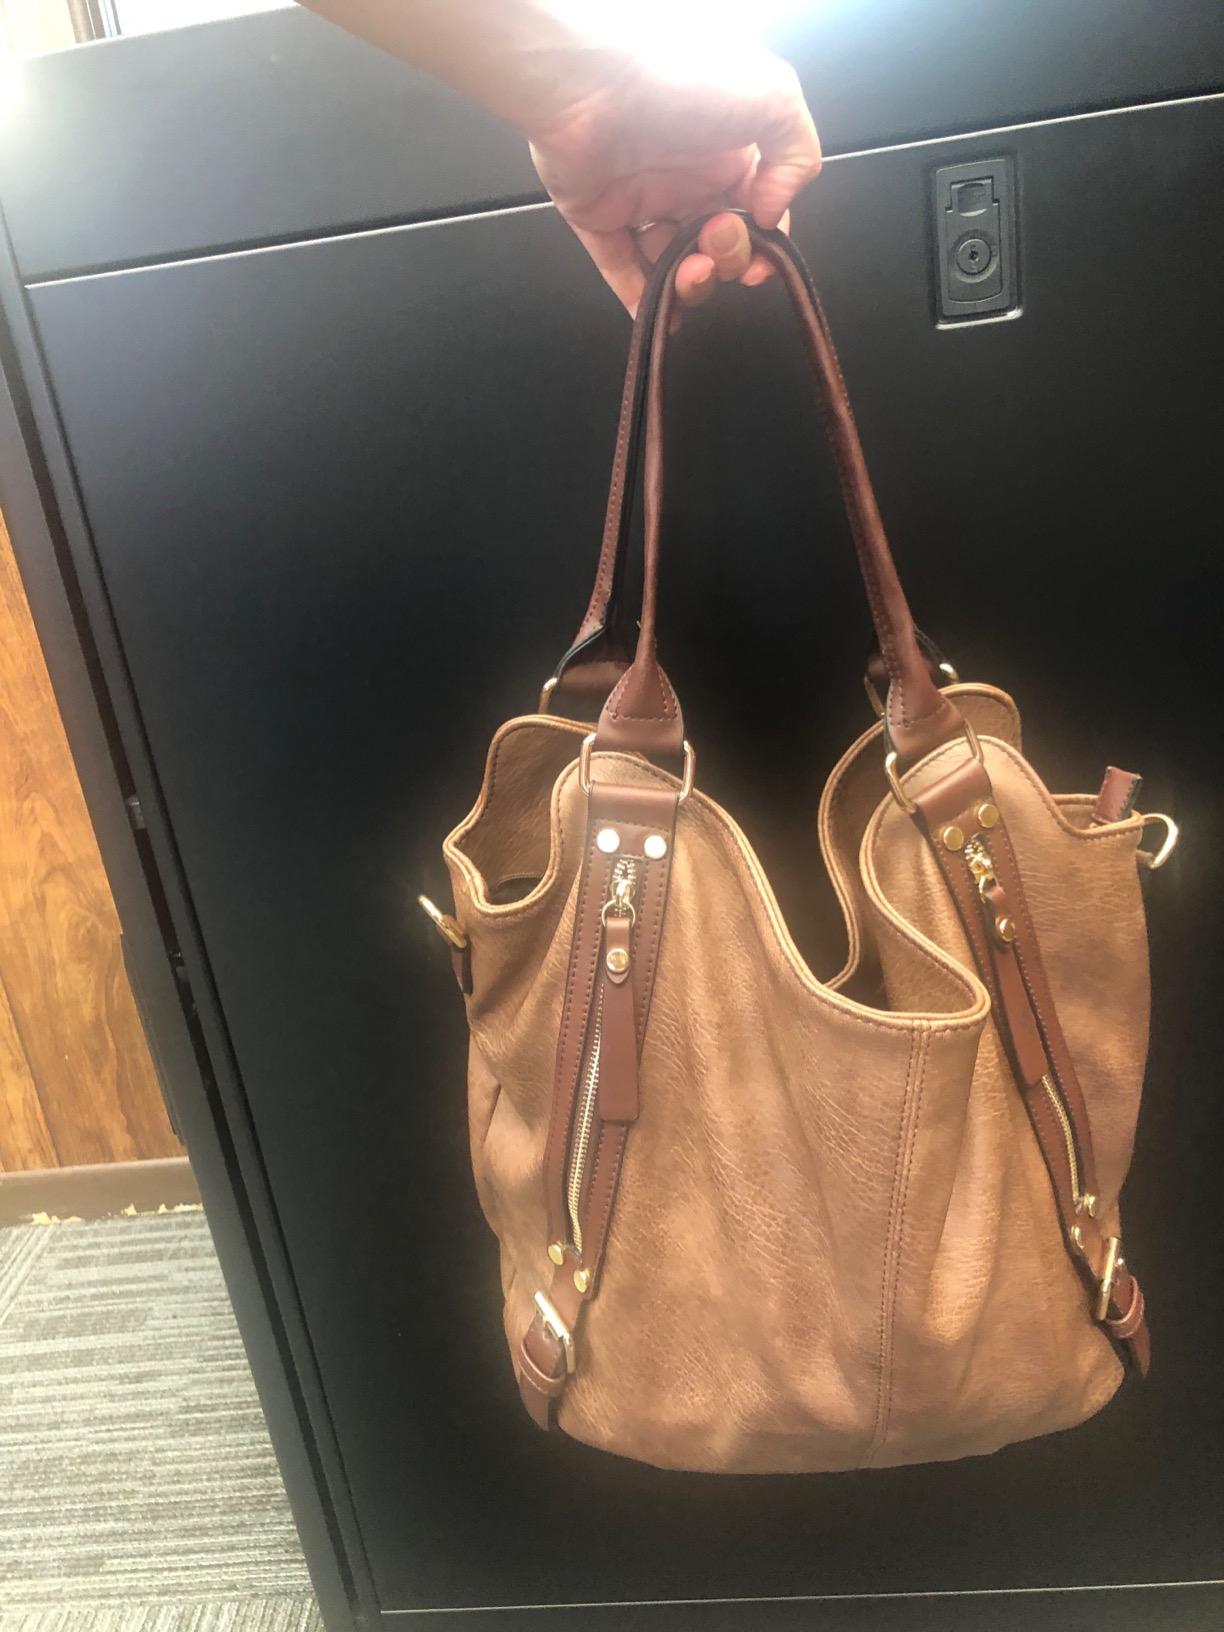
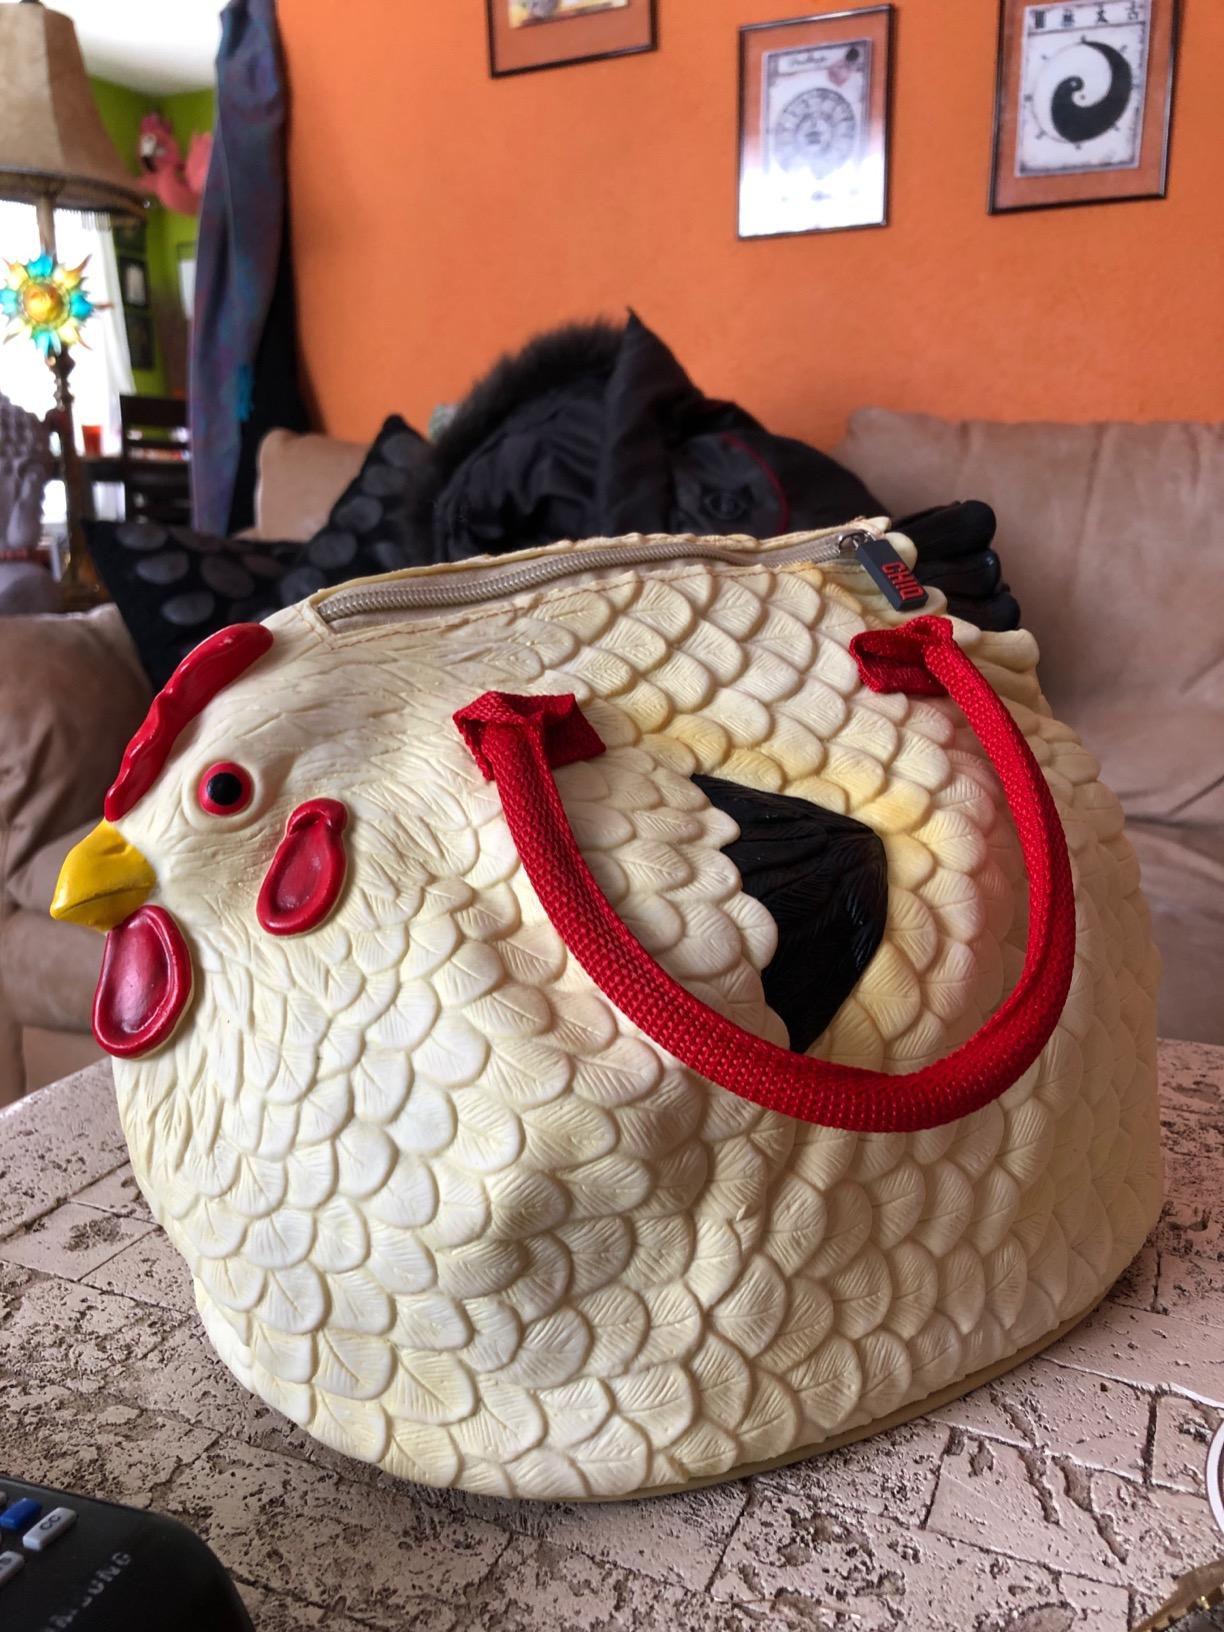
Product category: accessories_handbag
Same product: no